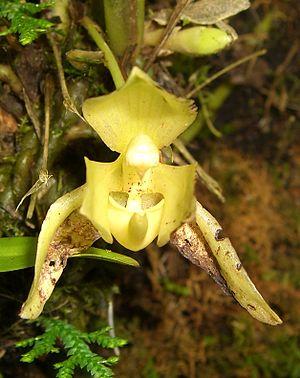
Stenia est un genre d'orchidées comprenant vingt-deux espèces épiphytes sympodiales distribuées dans les zones tropicales à flanc de montagne en Amérique centrale, à Trinité, et en Amérique du Sud. Jusque dans les années 1990, ce genre ne comprenait que huit espèces, avant plusieurs découvertes plus récentes qui ont fait l'objet de descriptions entre 2000 et 2007.